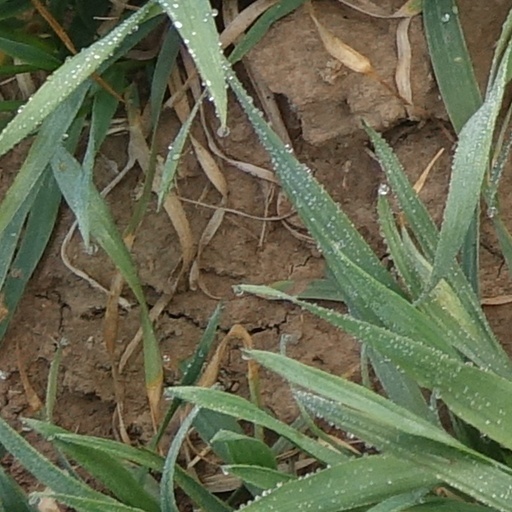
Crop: wheat